Davis Strait

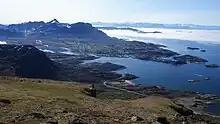
The coast of Davis Strait in western Greenland

The Davis Strait is underlain by complex geological features of buried grabens (basins) and ridges, formed by strike-slip faulting of the Ungava Fault Zone during Paleogene times about 45 million to 62 million years ago. The strike-slip faulting transferred plate-tectonic motions in the Labrador Sea to Baffin Bay. It is the world's broadest strait.